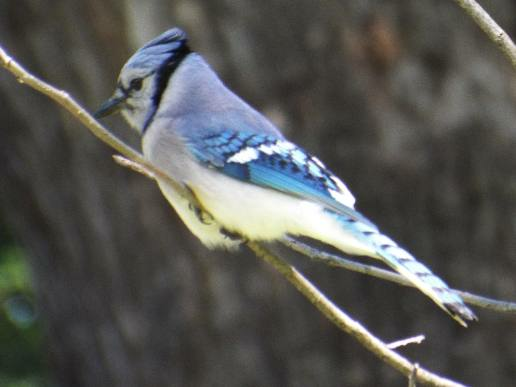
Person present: No